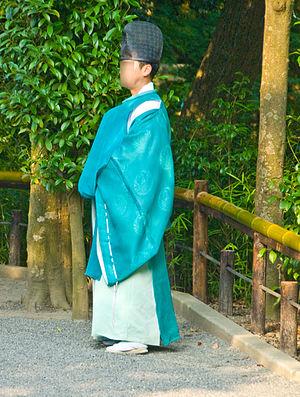
Un kannushi, aussi appelé shinshoku, est la personne responsable de l'entretien d'un sanctuaire shinto ainsi que du culte d'un kami donné. Les caractères pour kannushi sont parfois aussi lus jinshu avec la même signification.